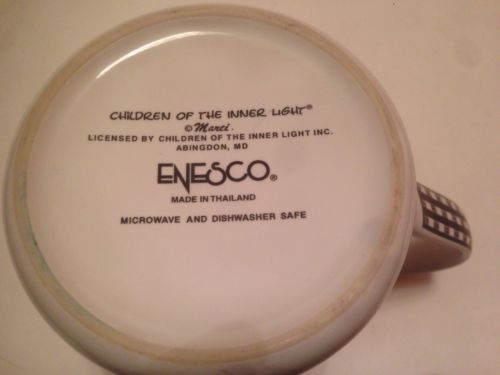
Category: mug